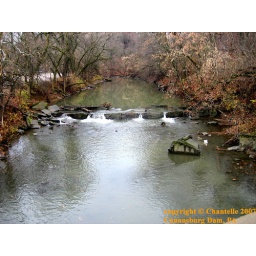
I was walking across a bridge and this steam caught my attention. This was taken in mid fall of this year.